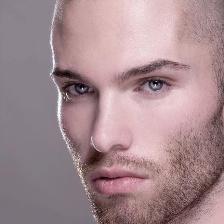
Label: faces